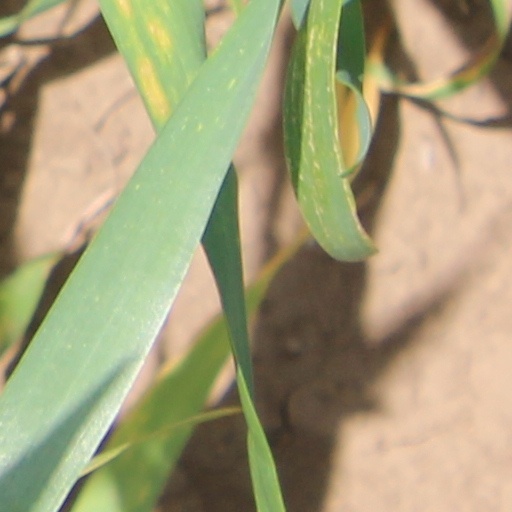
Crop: wheat